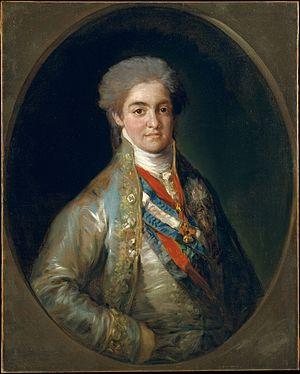
Le titre de prince ou princesse des Asturies est traditionnellement utilisé par l'héritier des trônes de Castille puis d'Espagne. Un décret royal du 21 janvier 1977 et la Constitution de 1978 lui ont donné un caractère officiel. L'actuelle princesse des Asturies est la princesse Leonor, fille aînée du roi Felipe VI et de la reine Letizia.
Ferdinand VII, né le 14 octobre 1784 à Madrid et mort le 29 septembre 1833 dans la même ville, fut roi d'Espagne entre mars et mai 1808, et de 1814 à 1833. Il était le fils du roi d'Espagne Charles IV et de Marie-Louise de Bourbon-Parme.
Cet article donne la liste des héritiers successifs du trône d'Espagne depuis l'avènement de Jeanne Iʳᵉ et de Charles Iᵉʳ en 1516. Les règles de succession incluent la primogéniture cognatique avec préférence masculine, même si la loi salique a été introduite entre 1713 et 1830 par la maison de Bourbon-Anjou. Les héritiers mâles portent le titre de prince des Asturies, créé en 1388 sur décision du roi Jean Iᵉʳ de Castille en faveur du premier descendant du monarque, avec préférence masculine.